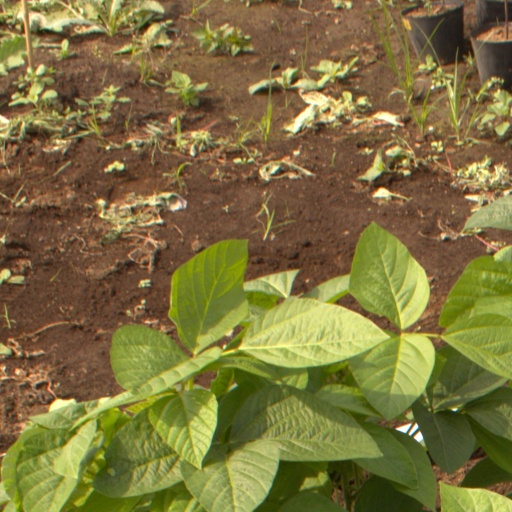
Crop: soybean